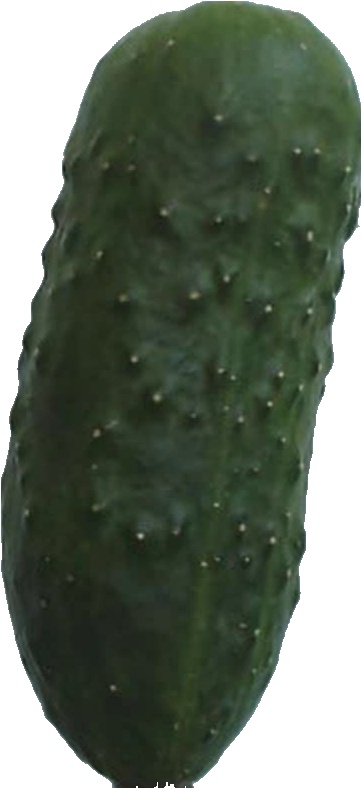
Label: cucumber_1